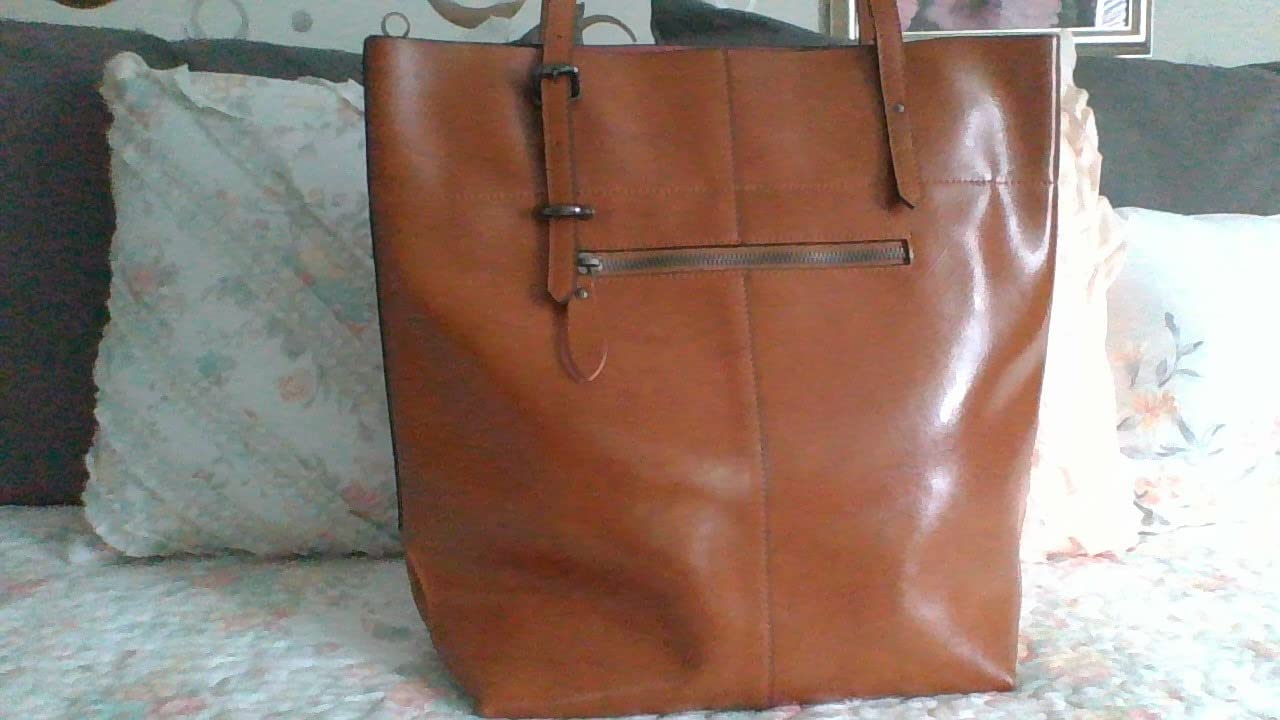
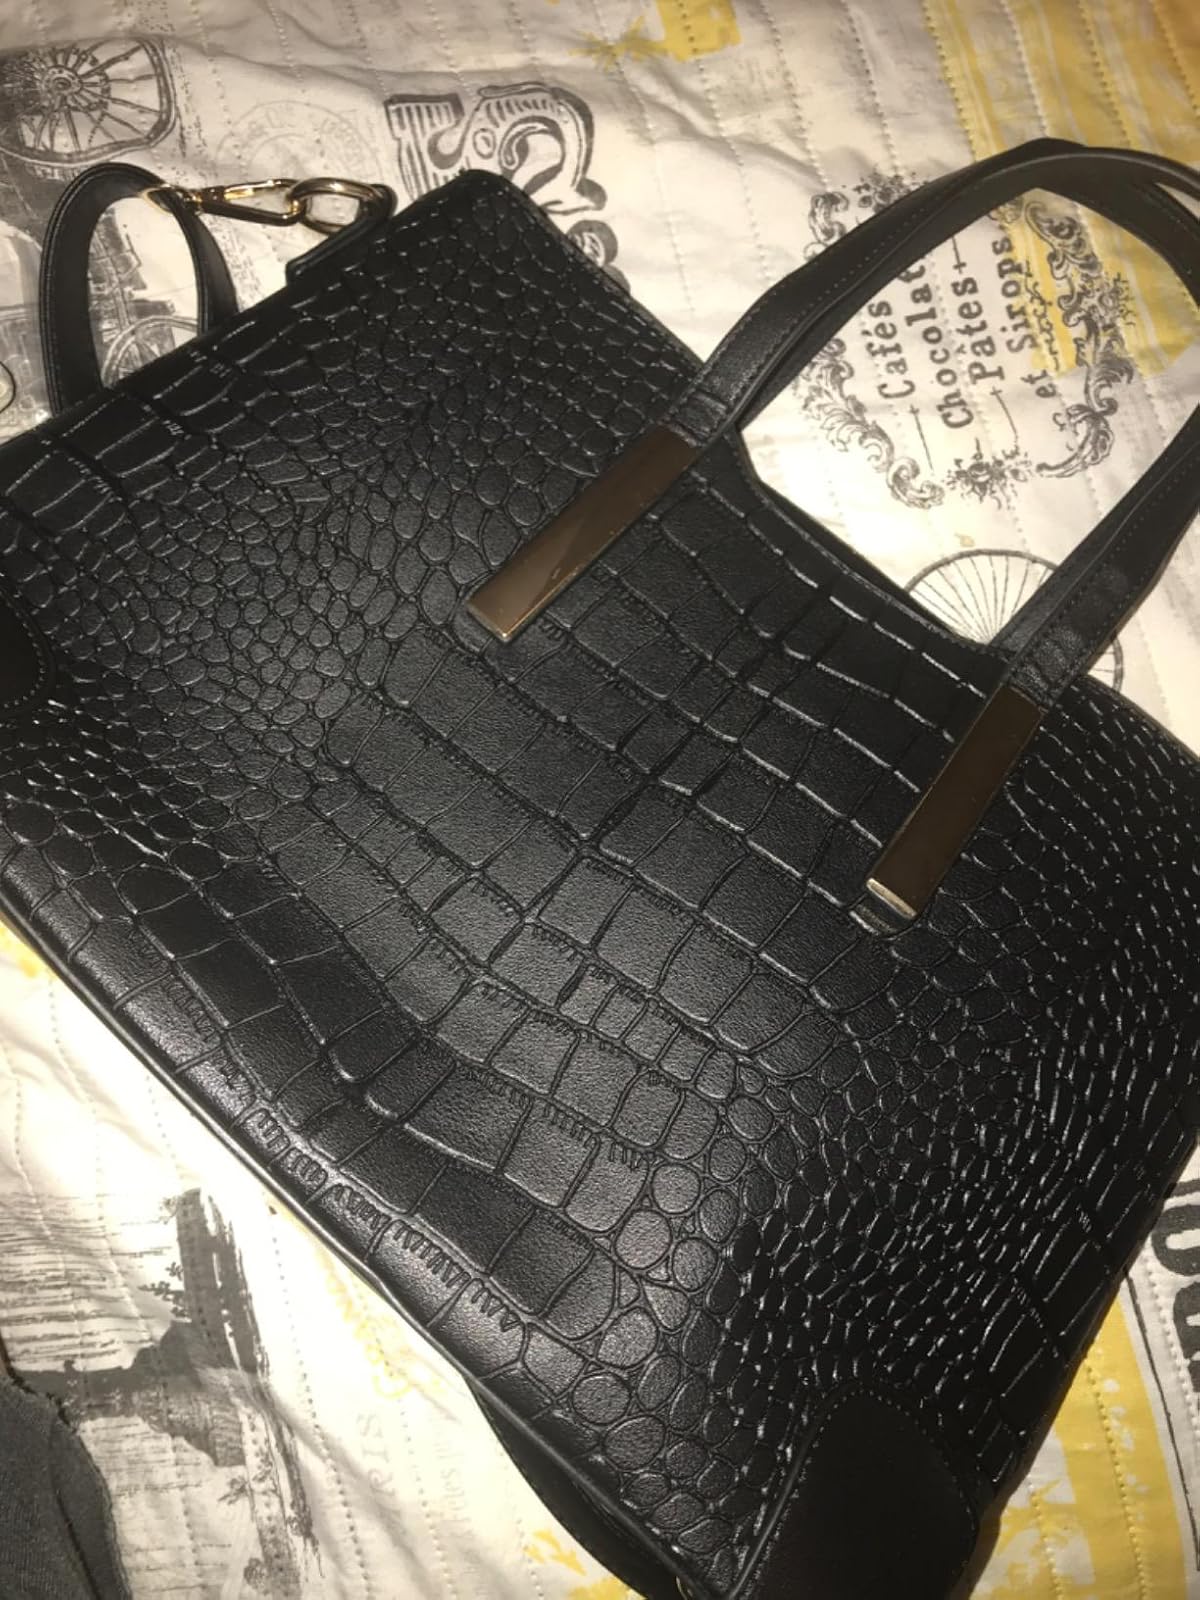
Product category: accessories_handbag
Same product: no